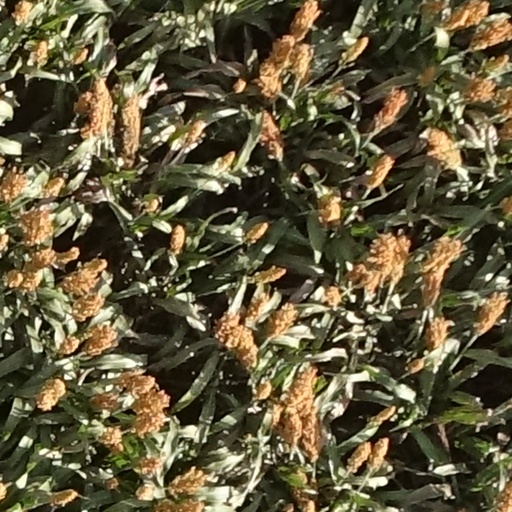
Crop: sorghum